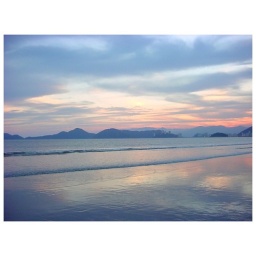
The sky is reflected on the wet sand by the sea in Santos, Brazil.